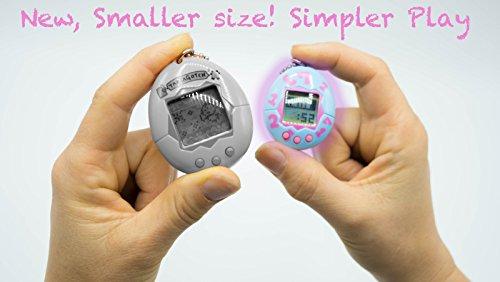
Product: Tamagotchi Mini, Purple/Blue/Pink
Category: Toys & Games | Kids' Electronics
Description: Included in this set is a purple with blue and pink Tamagotchi electronic game on a chain to take with you everywhere you go.
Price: $14.99
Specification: ProductDimensions:1.2x0.5x1.5inches|ItemWeight:1.44ounces|ShippingWeight:1.44ounces(Viewshippingratesandpolicies)|ASIN:B07BHHY3SJ|Manufacturerrecommendedage:8yearsandup|Batteries:1LR44batteriesrequired.(included)